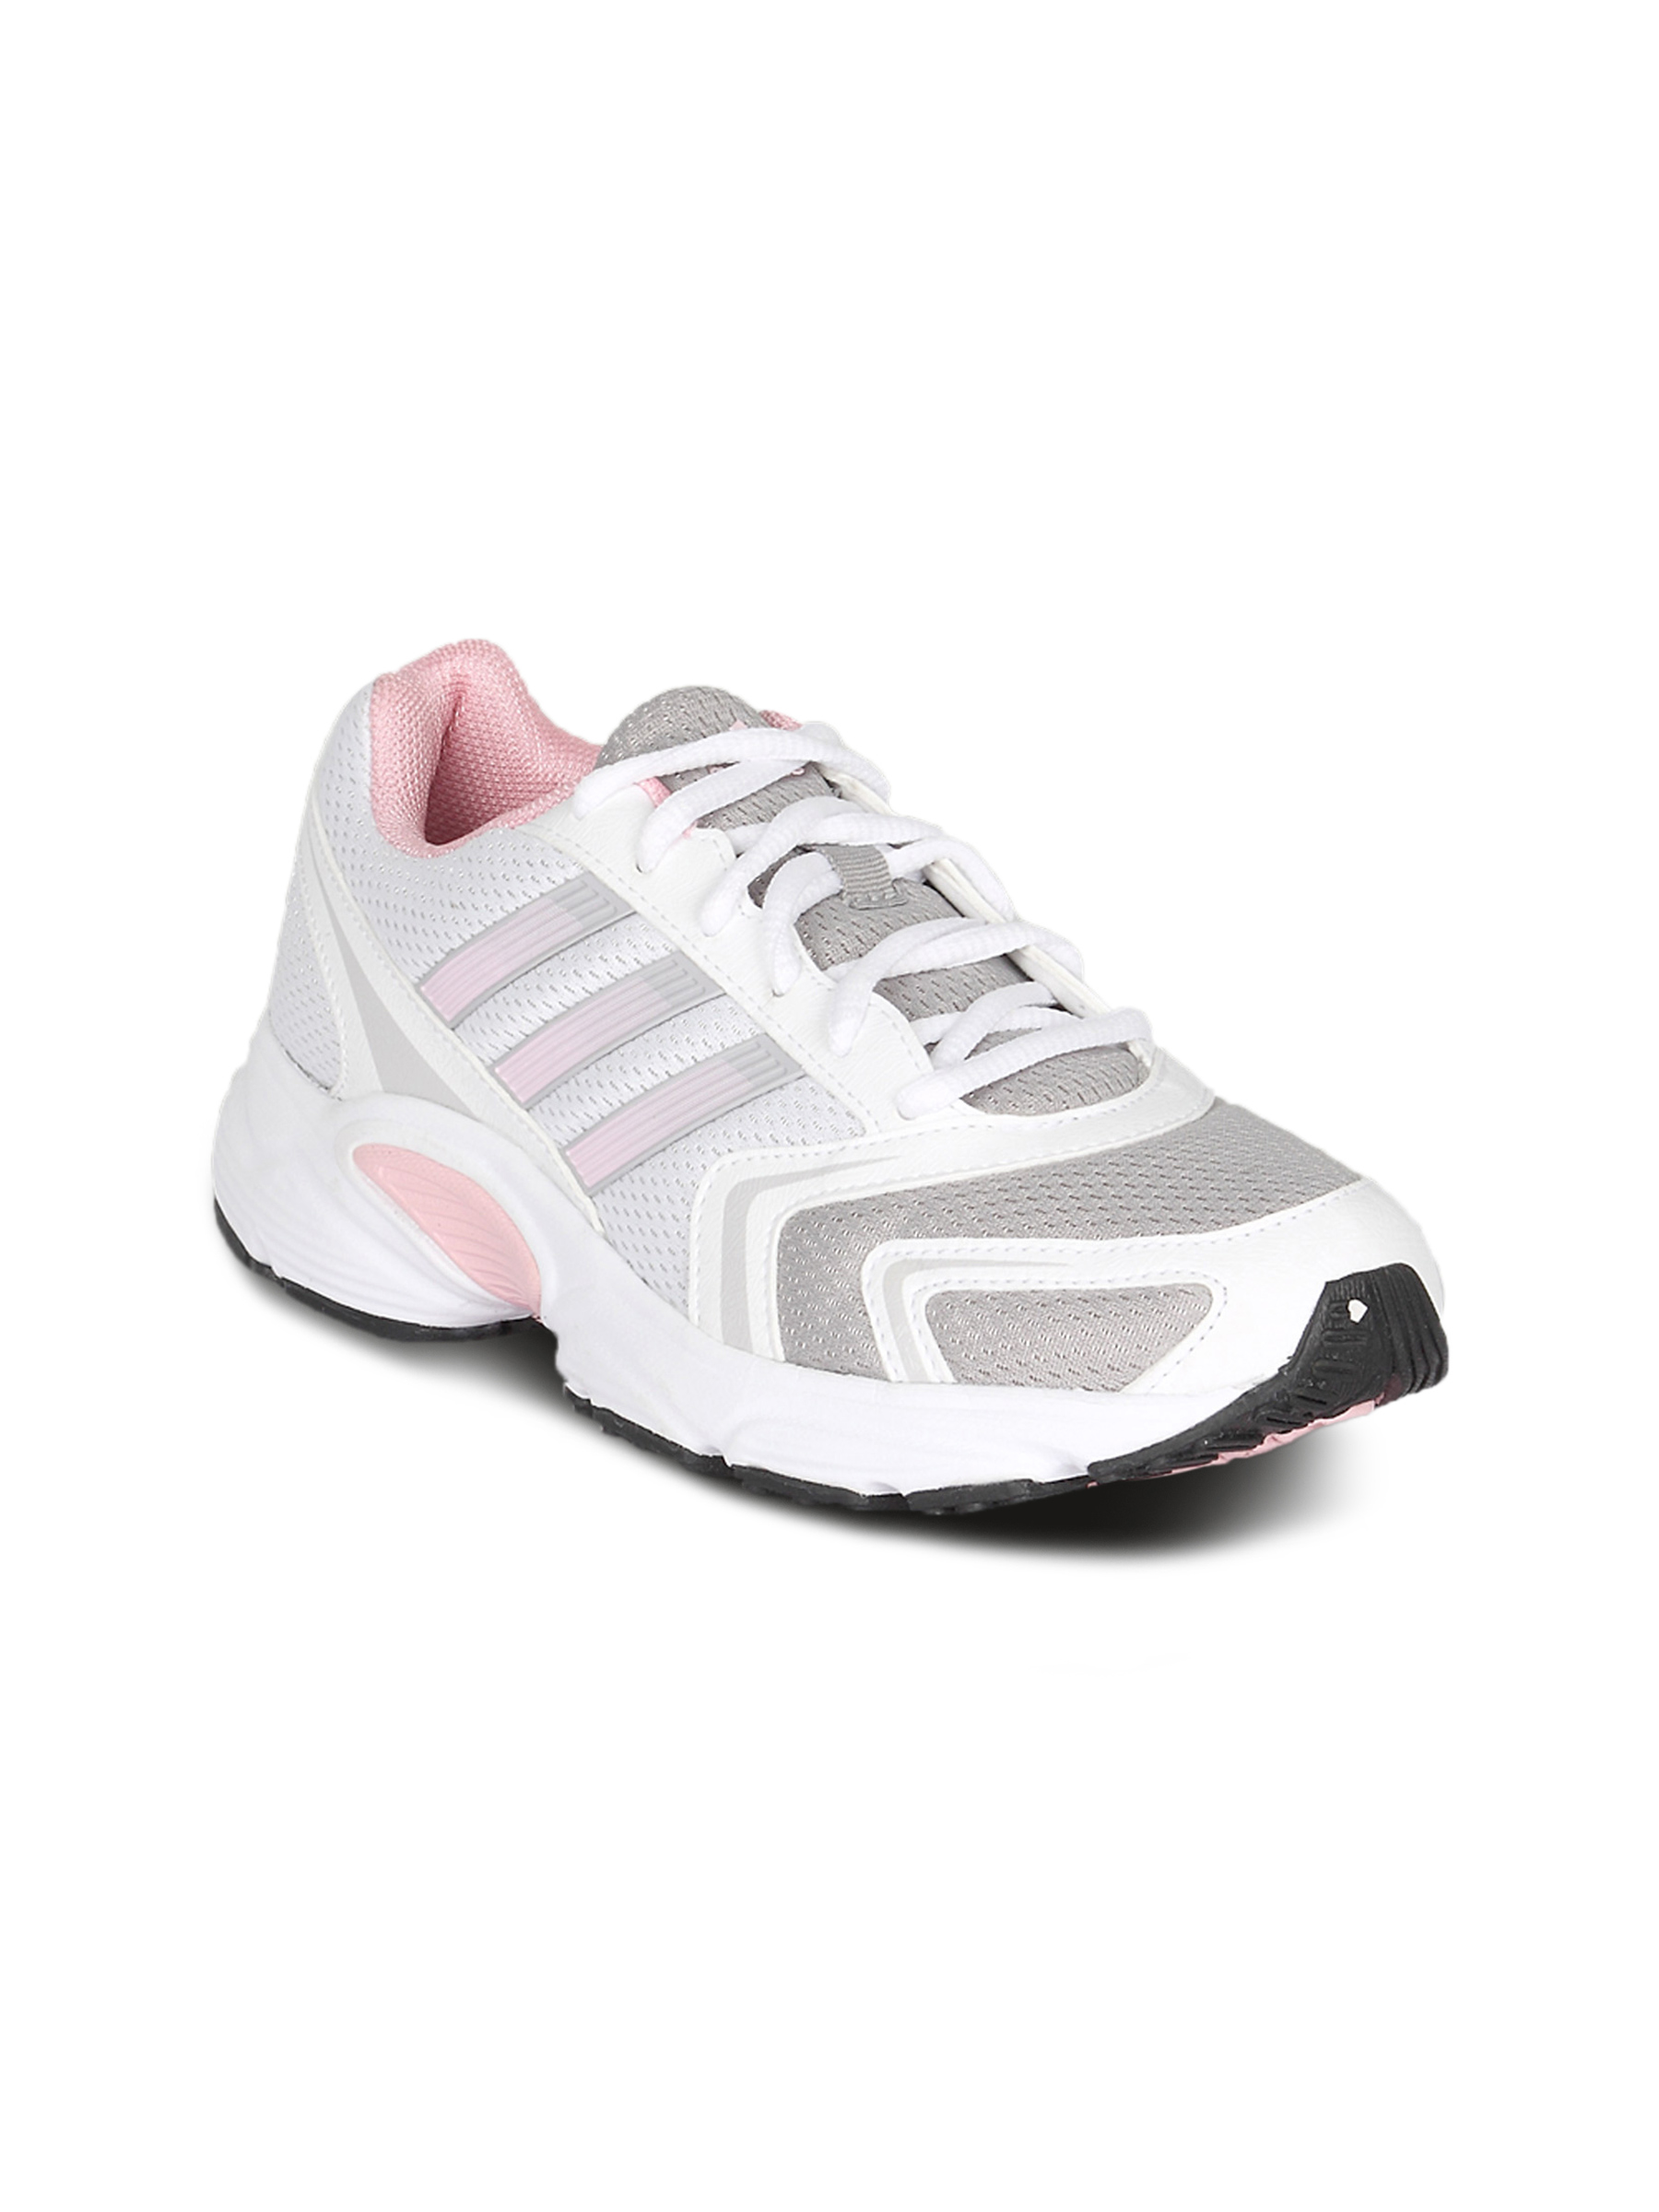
ADIDAS Women's Adi Montero White Shoe
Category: Footwear / Shoes / Sports Shoes
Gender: Women
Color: White
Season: Summer 2011
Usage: Sports